Goust

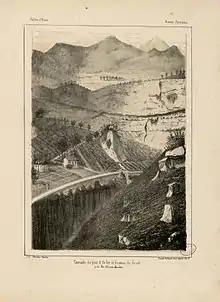
1853 view of Goust and the Pont d'Enfer

Goust is located on the territory of the commune of Laruns. It occupies one square mile on a plateau at the southern (upper) end of the valley of the Gave d'Ossau in the Western Pyrenees, across the river from Eaux-Chaudes. At an elevation of 995 m/3264 ft, it is accessible only by a narrow mountain footpath across the Pont d'Enfer ("Bridge of Hell"). The nearest town is Laruns in the valley below.